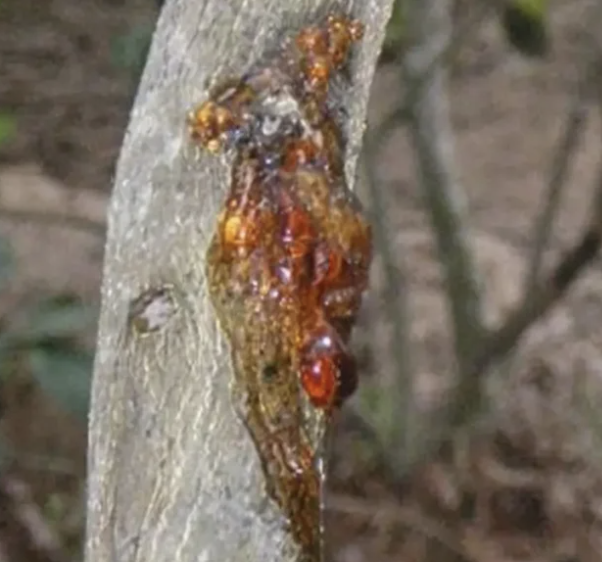
Label: stem_cracking_ gummosis